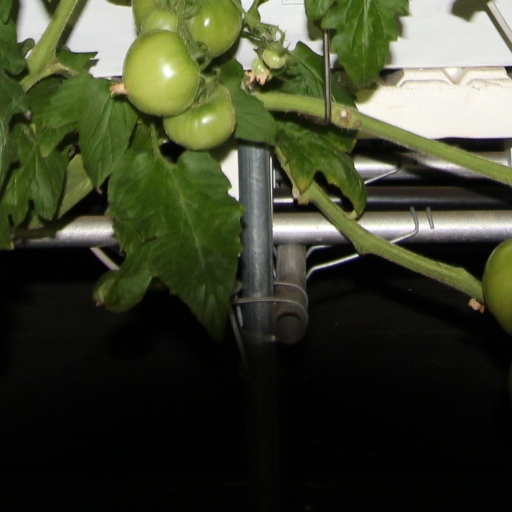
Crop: tomato